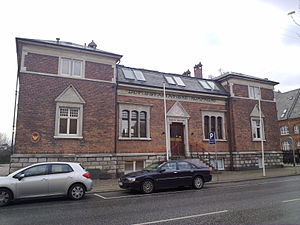
Gotfred Tvede / Værker
ØKs kontorbygning, nu Asia House
Christen Gotfred Tvede var en særdeles produktiv dansk arkitekt, der især tegnede herregårde og villaer i nybarok stil for adel og borgerskab i tiden omkring 1900. Tvede var desuden arkitekt for Østasiatisk Kompagni og Det Classenske Fideicommis. Han drev i flere årtier Danmarks største tegnestue, og de mange arbejdsopgaver gjorde det muligt for mange af Tvedes talentfulde medarbejdere at sætte personlige fingeraftryk på projekterne.